M1918 Browning automatic rifle

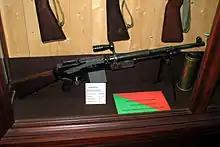
FN Mle D featuring a quick-change barrel

A variant known as the FN Modèle 1930 (or FN M 1930) was developed in 7.65×53mm Belgian Mauser by FN Herstal and adopted by the Belgian army. The FN M 1930 is basically a licensed copy of the Colt Automatic Machine Rifle, Model 1925 (R 75). The Mle 1930 has a different gas valve and a mechanical rate-reducing fire control mechanism designed by Dieudonné Saive, located in the trigger guard-pistol grip housing. Some of these FN rate reducer mechanisms and pistol grip housings were later purchased by Springfield Armory for evaluation and possible adoption on a replacement for the M1918. The weapon also had a hinged shoulder plate and was adapted for use on a tripod mount.